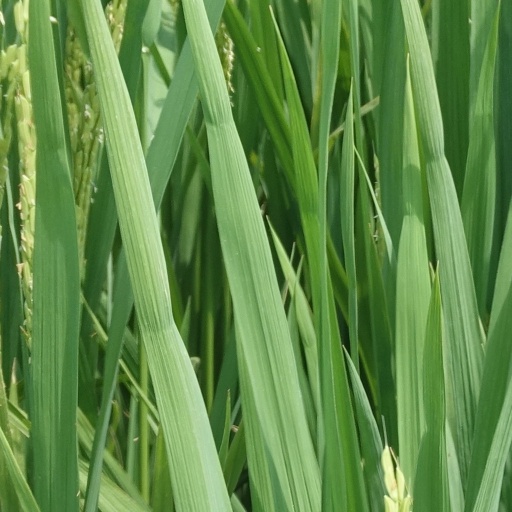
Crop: rice